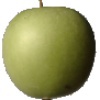
Label: Apple Granny Smith 1